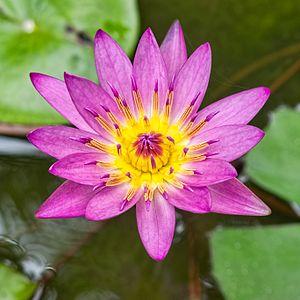
Nymphaea nouchali est une espèce de plantes de la famille des Nymphéacées. C'est une plante herbacée aquatique à grandes fleurs colorées, cultivée notamment pour son intérêt ornemental sur les pièces d'eau, et que l'on rencontre principalement dans les zones tropicale à d'Asie, d'Australie ou d'Afrique. Elle a aussi un intérêt médicinal et alimentaire.